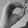
ASL letter: O